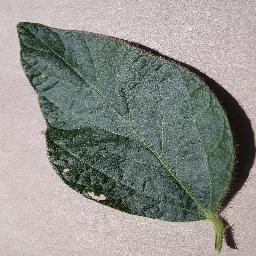
Label: Soybean___healthy